Entença station

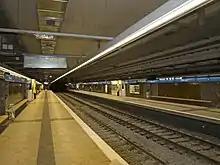
The platforms

Entença is a station on line 5 of the Barcelona Metro.